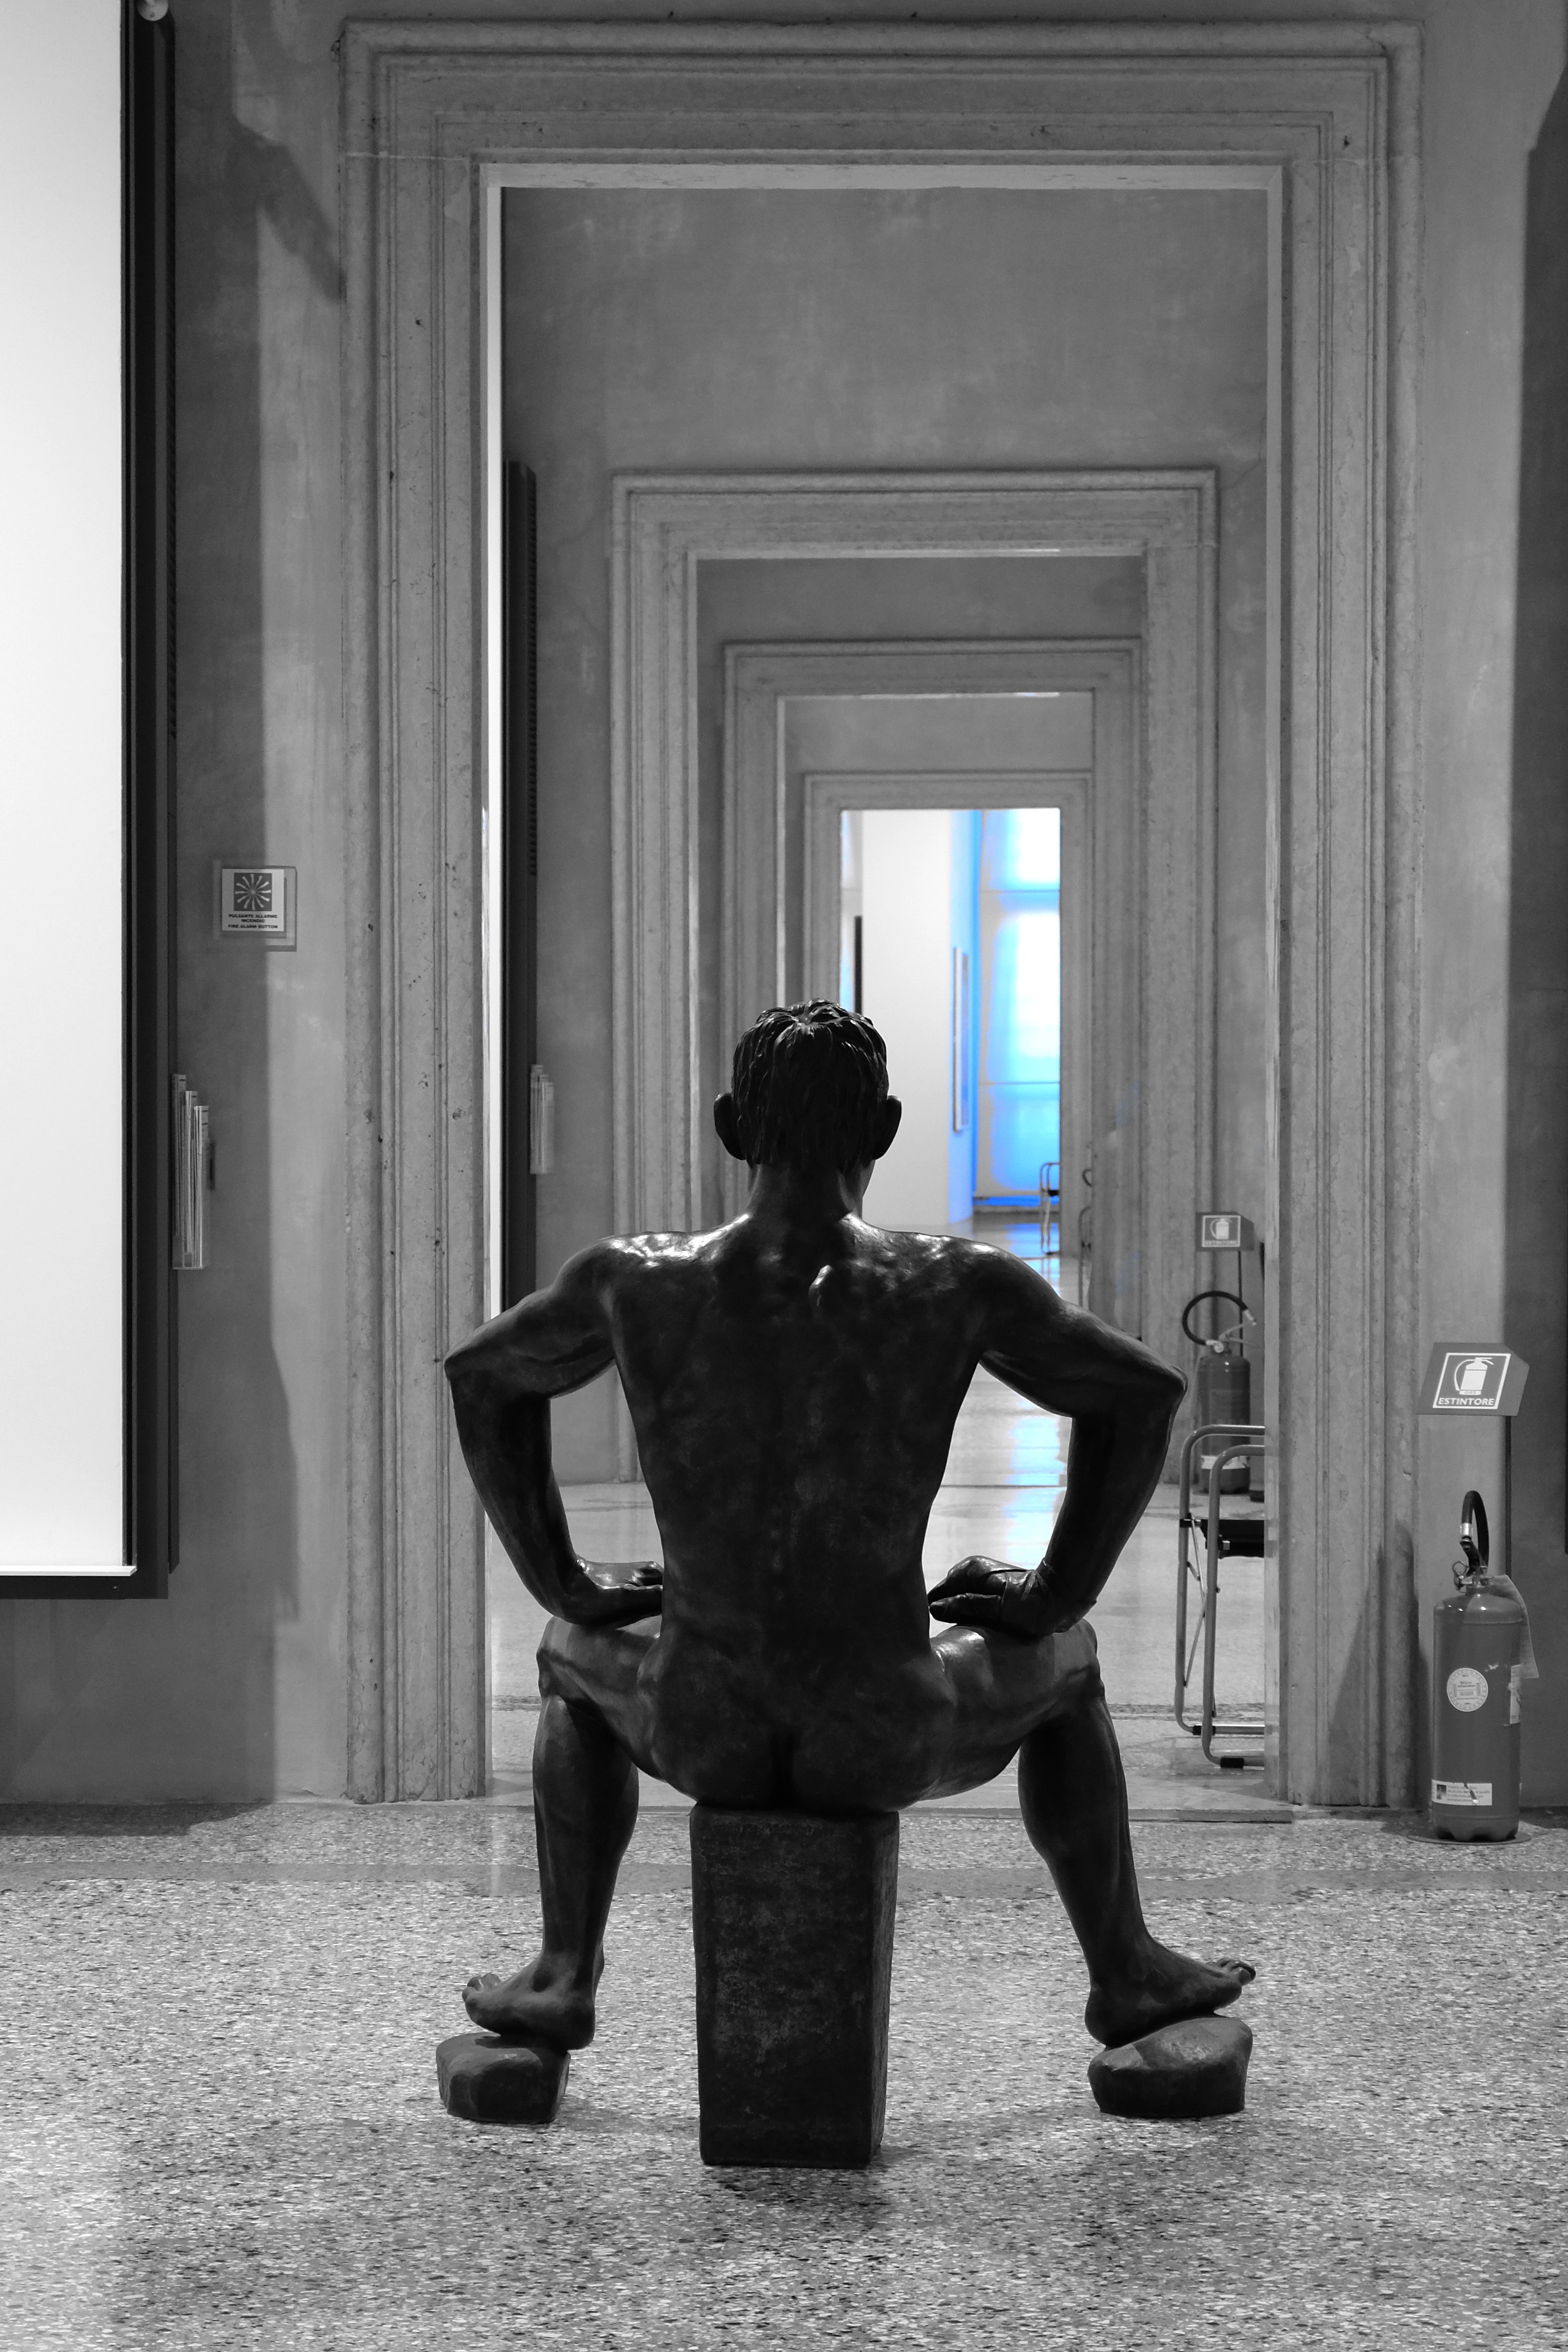
black and white, white, photography, statue, museum, sitting, darkness, venice, black, monochrome, sculpture, photograph, image, monochrome photography, human positions